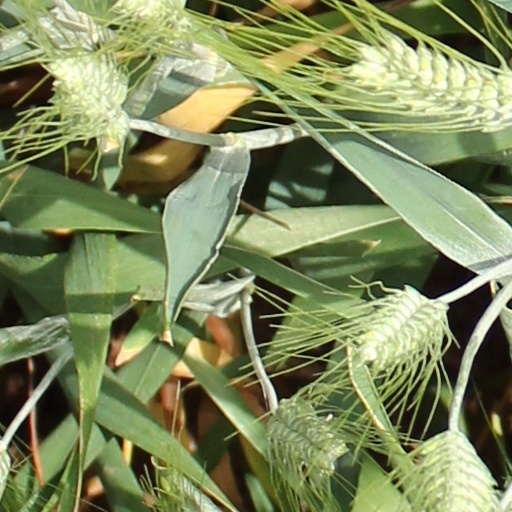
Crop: wheat